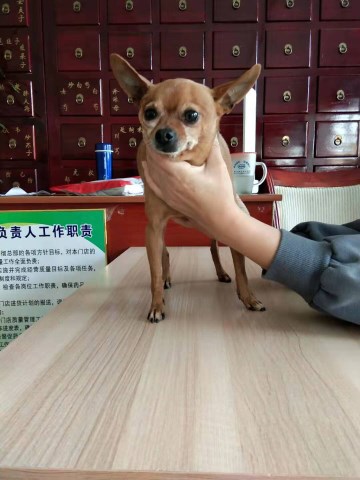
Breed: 420-n000124-Chihuahua